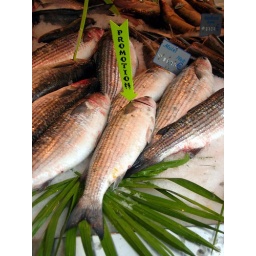
If only Leeds United could get what this fish in the Paris market has.